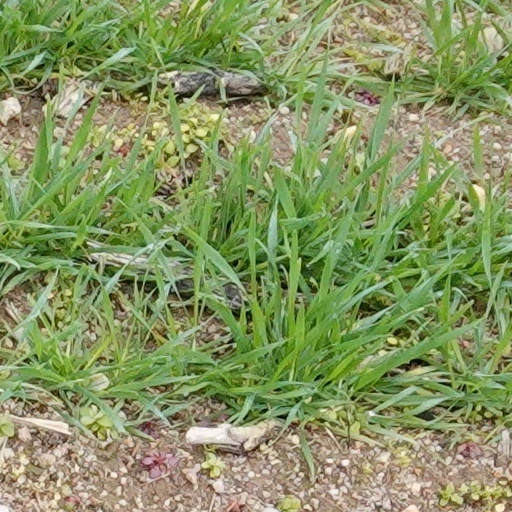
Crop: wheat